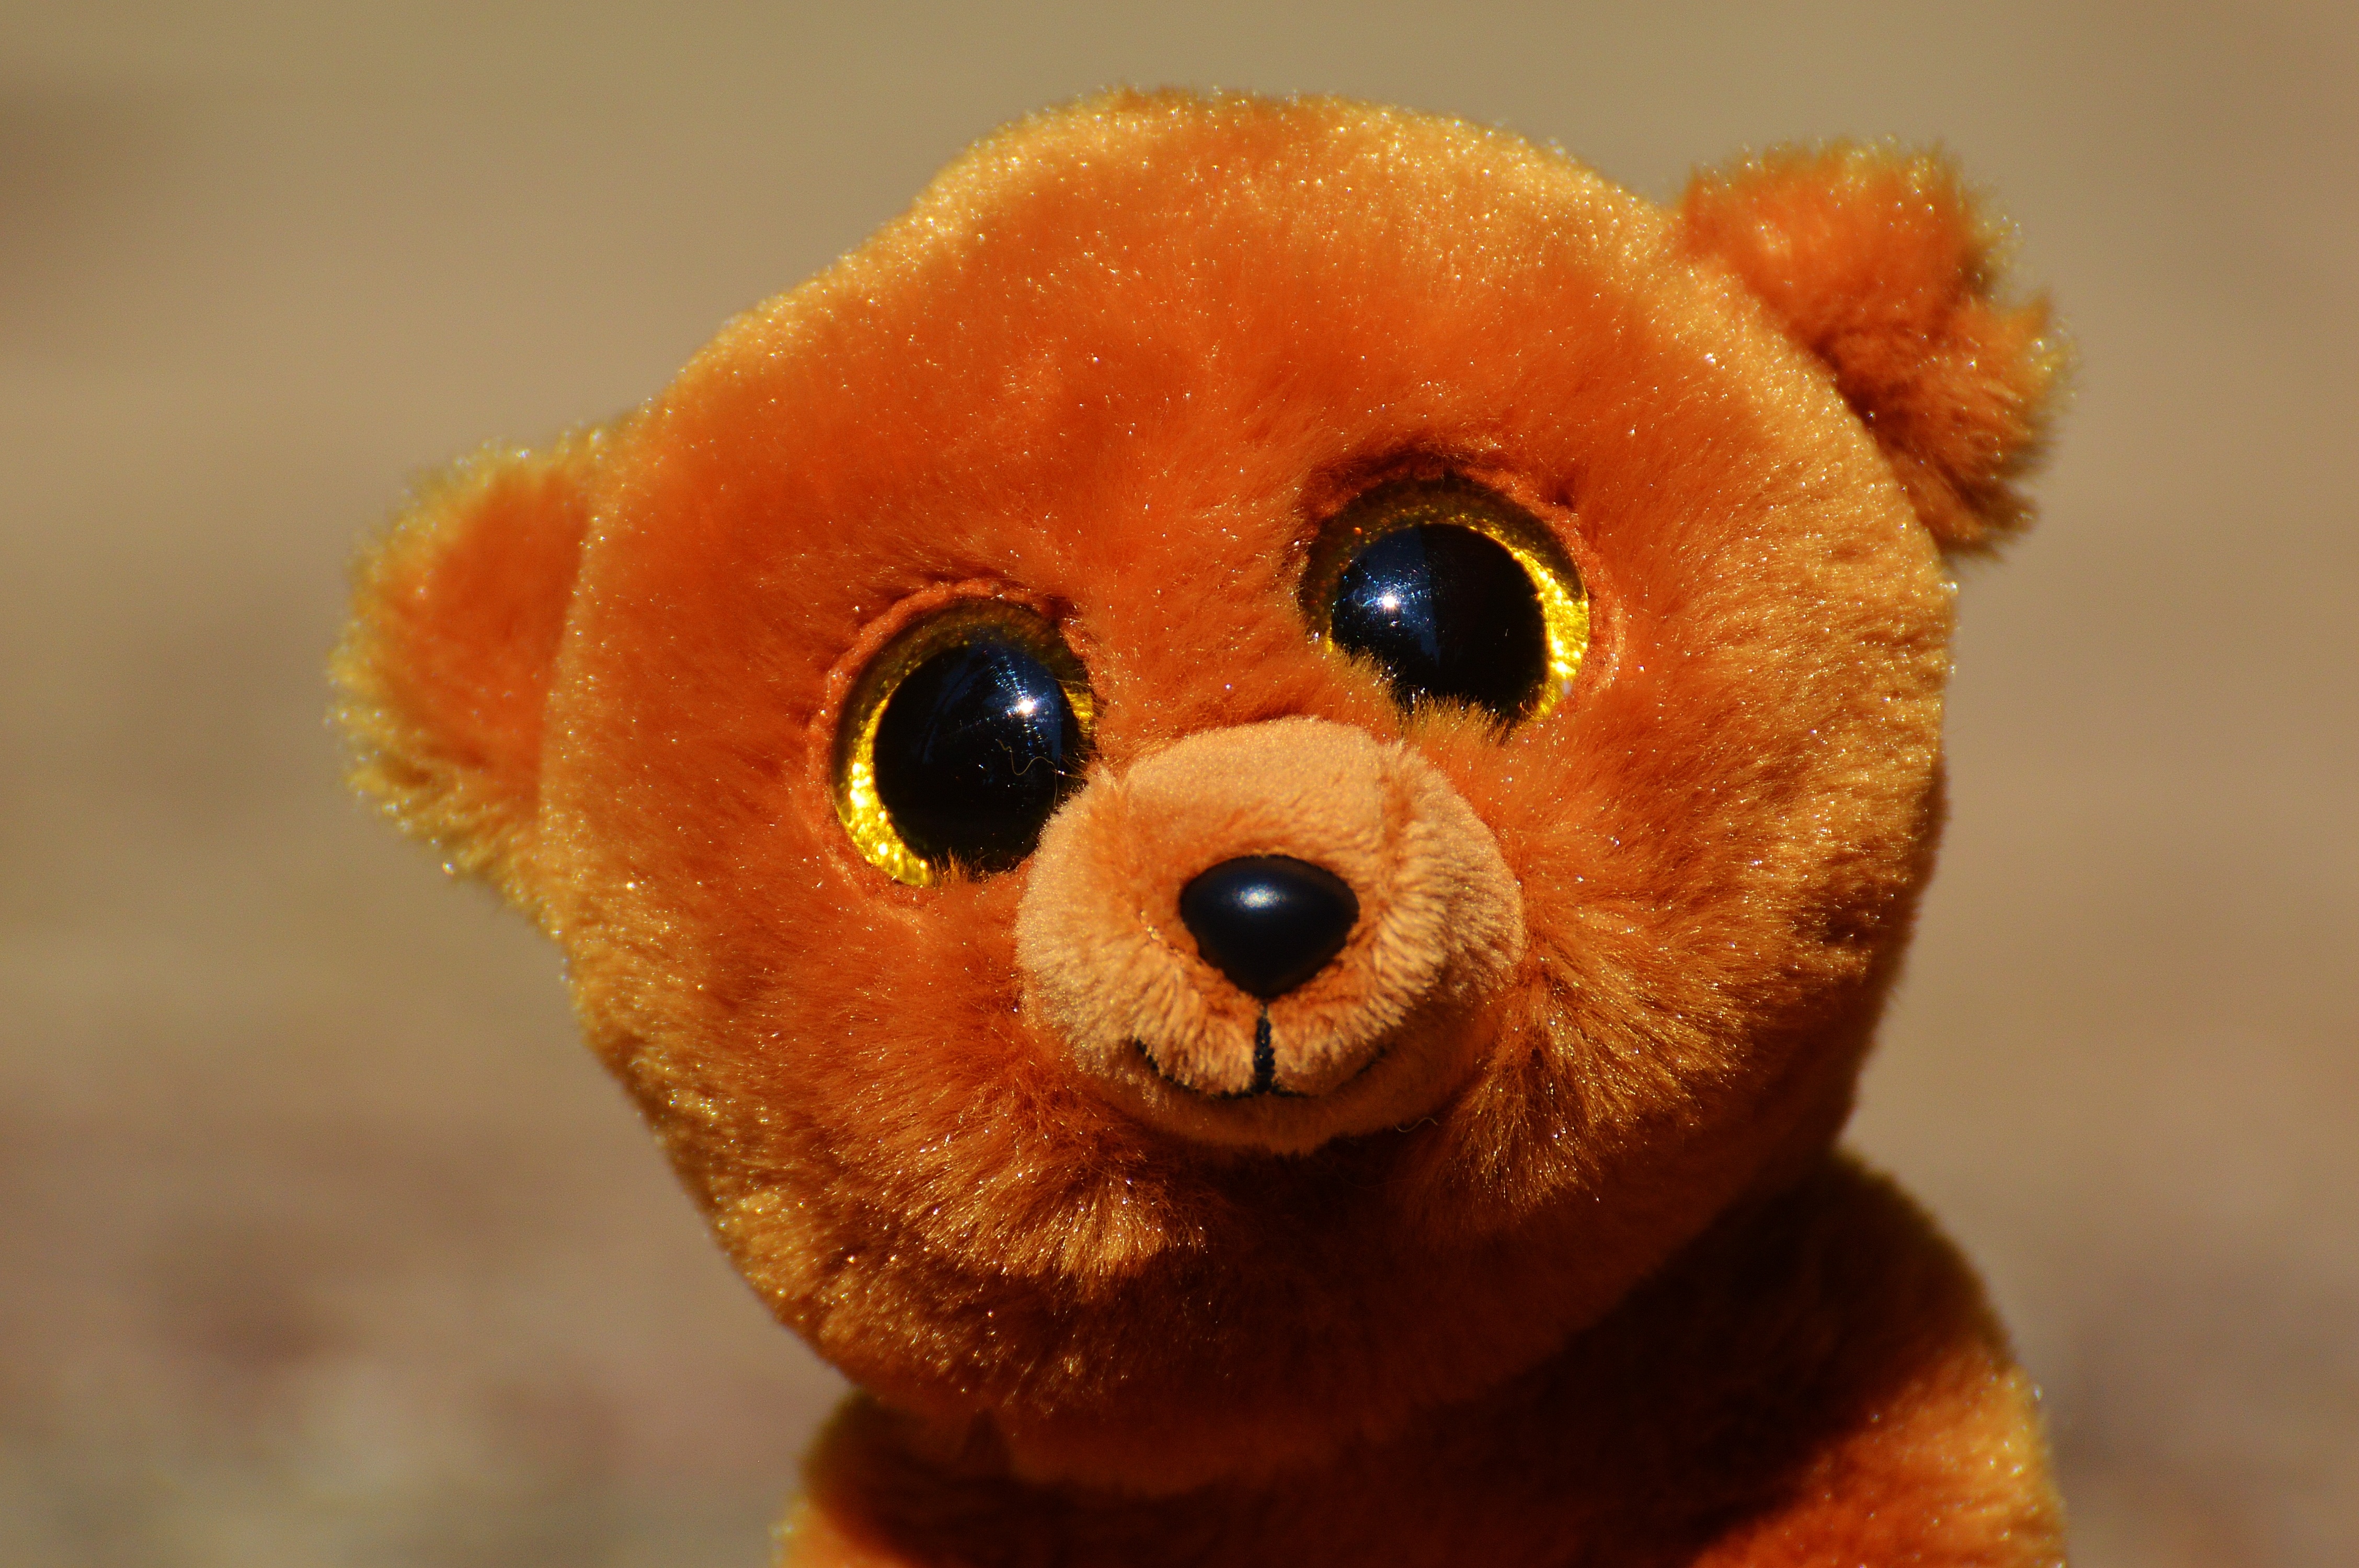
sweet, cute, bear, mammal, toy, red panda, teddy bear, close up, nose, plush, stuffed animal, teddy, soft toy, stuffed toy, glitter eyes, kinkajou